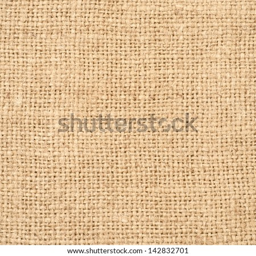
texture of the old burlap